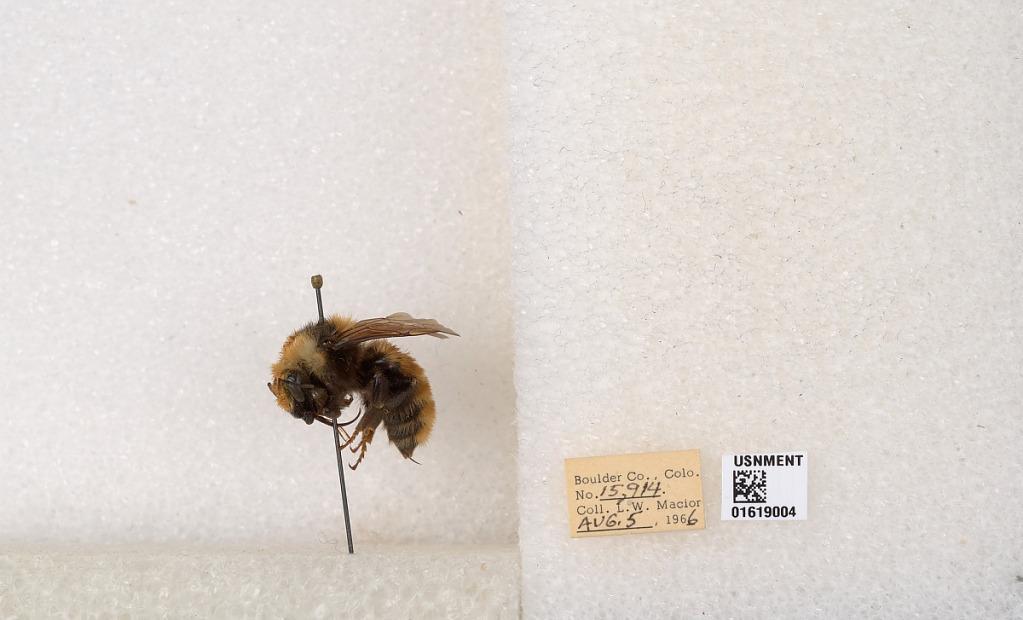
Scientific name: Bombus appositus Cresson
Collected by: L. Macior
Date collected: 1966-8-5
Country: United States
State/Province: Colorado
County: Boulder
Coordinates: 40.0925, -105.358